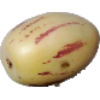
Label: Pepino 1